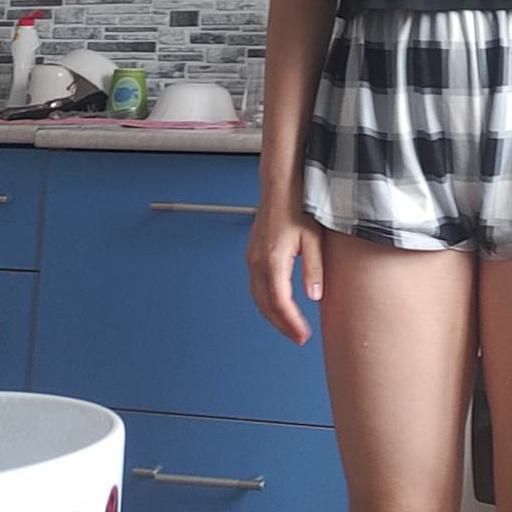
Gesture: no_gesture